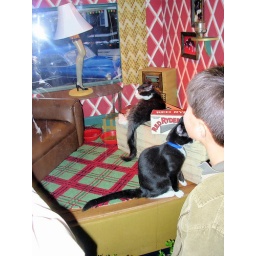
During Christmas time @ Macys in San Francisco, they had window decorations with kittens and puppies